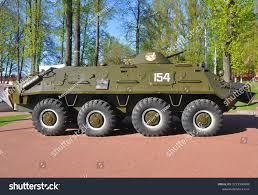
Label: BTR-60